Coat of arms of Pichilemu

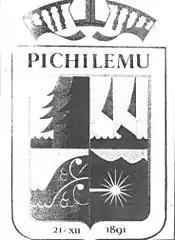
Original design of the coat of arms of Pichilemu as published in the December 1986 edition of "Pichilemu"

The shield is divided "party per cross": that is, it is divided in four equal parts. The first quarter is "or", and the remaining are "bleu celeste". According to descriptions by the designer of the coat of arms, Hernán Martínez Morales, in the December 1986 edition of "Pichilemu", the forest and sea quarter, which has a yellow background, portrays "the richness of the area, its potential;" the windsurf boards quarter, which like the two remaining quarters has a sky blue background, depicts the tourism in Pichilemu, water sports, and "the exceptional conditions for their practice;" the sea quarter represents "the men who work at the sea, in a symbolic manner;" the fourth quarter represents the local agriculture, "with the country and a spur."